Arelo C. Sederberg

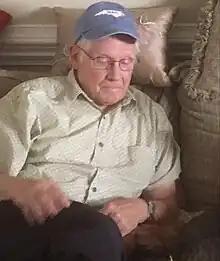

Arelo Charles Sederberg (May 17, 1930 – March 20, 2020) was a widely-read financial journalist, television commentator, public relations executive and novelist, best known for being the sole spokesman for billionaire Howard Hughes at the time of Hughes' death in 1976.